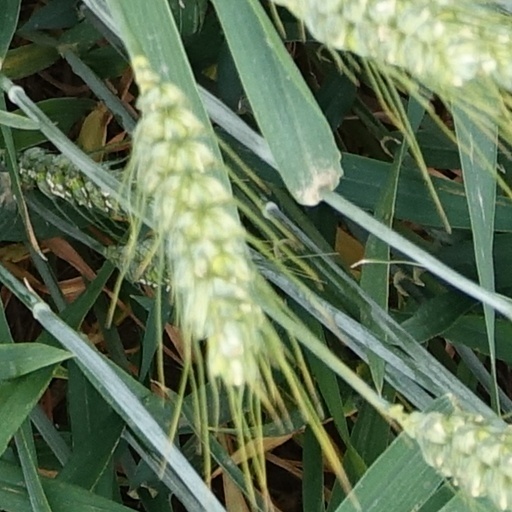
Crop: wheat